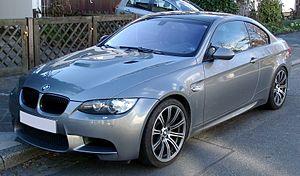
Le marché automobile français a progressé de 3,2 % en 2007 avec 2 064 543 véhicules vendus.